The Wolverine (film)

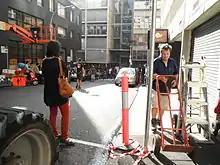
Crew of "The Wolverine" working on the film set in Surry Hills, Sydney

On a production budget of $120 million, principal photography began on July 30, 2012. Shuler Donner had to be absent through most of the production due to breast cancer, with her treatment ending just before post-production begun. Some of the earliest scenes were shot at the Bonna Point Reserve in Kurnell, New South Wales, which doubled as a Japanese prisoner-of-war camp. Filming there ended on August 2, 2012, with production scheduled to continue around Sydney followed by a few weeks in Japan before wrapping up in mid-November. On August 3, 2012, production moved to Picton, which doubled as a town in Canada's Yukon region. Mangold would say that the lack of the Japanese film commission was why the film wasn't entirely in Japan.